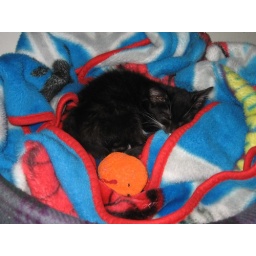
Brady in his cat bed with the blanket Jr. let him have.. even though it's Spider-Man..